The Tongues of Men

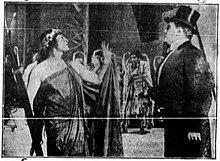
Scene from the film.

The Tongues of Men is a 1916 silent film drama produced by the Oliver Morosco Company and distributed by Paramount Pictures. Frank Lloyd directed and English stage actress Constance Collier stars in her debut film. The story is based on a 1913 Broadway play, "The Tongues of Men", by Edward Childs Carpenter and starring Henrietta Crosman.